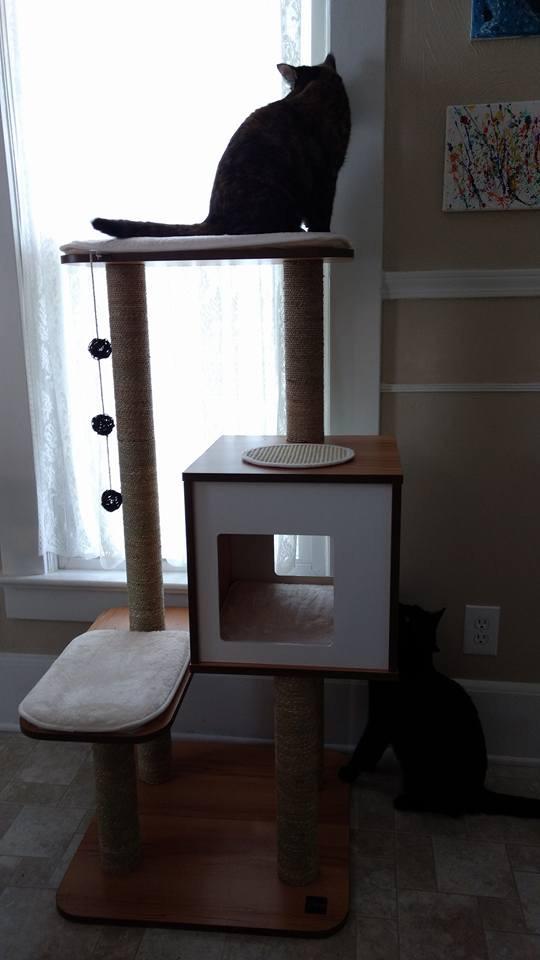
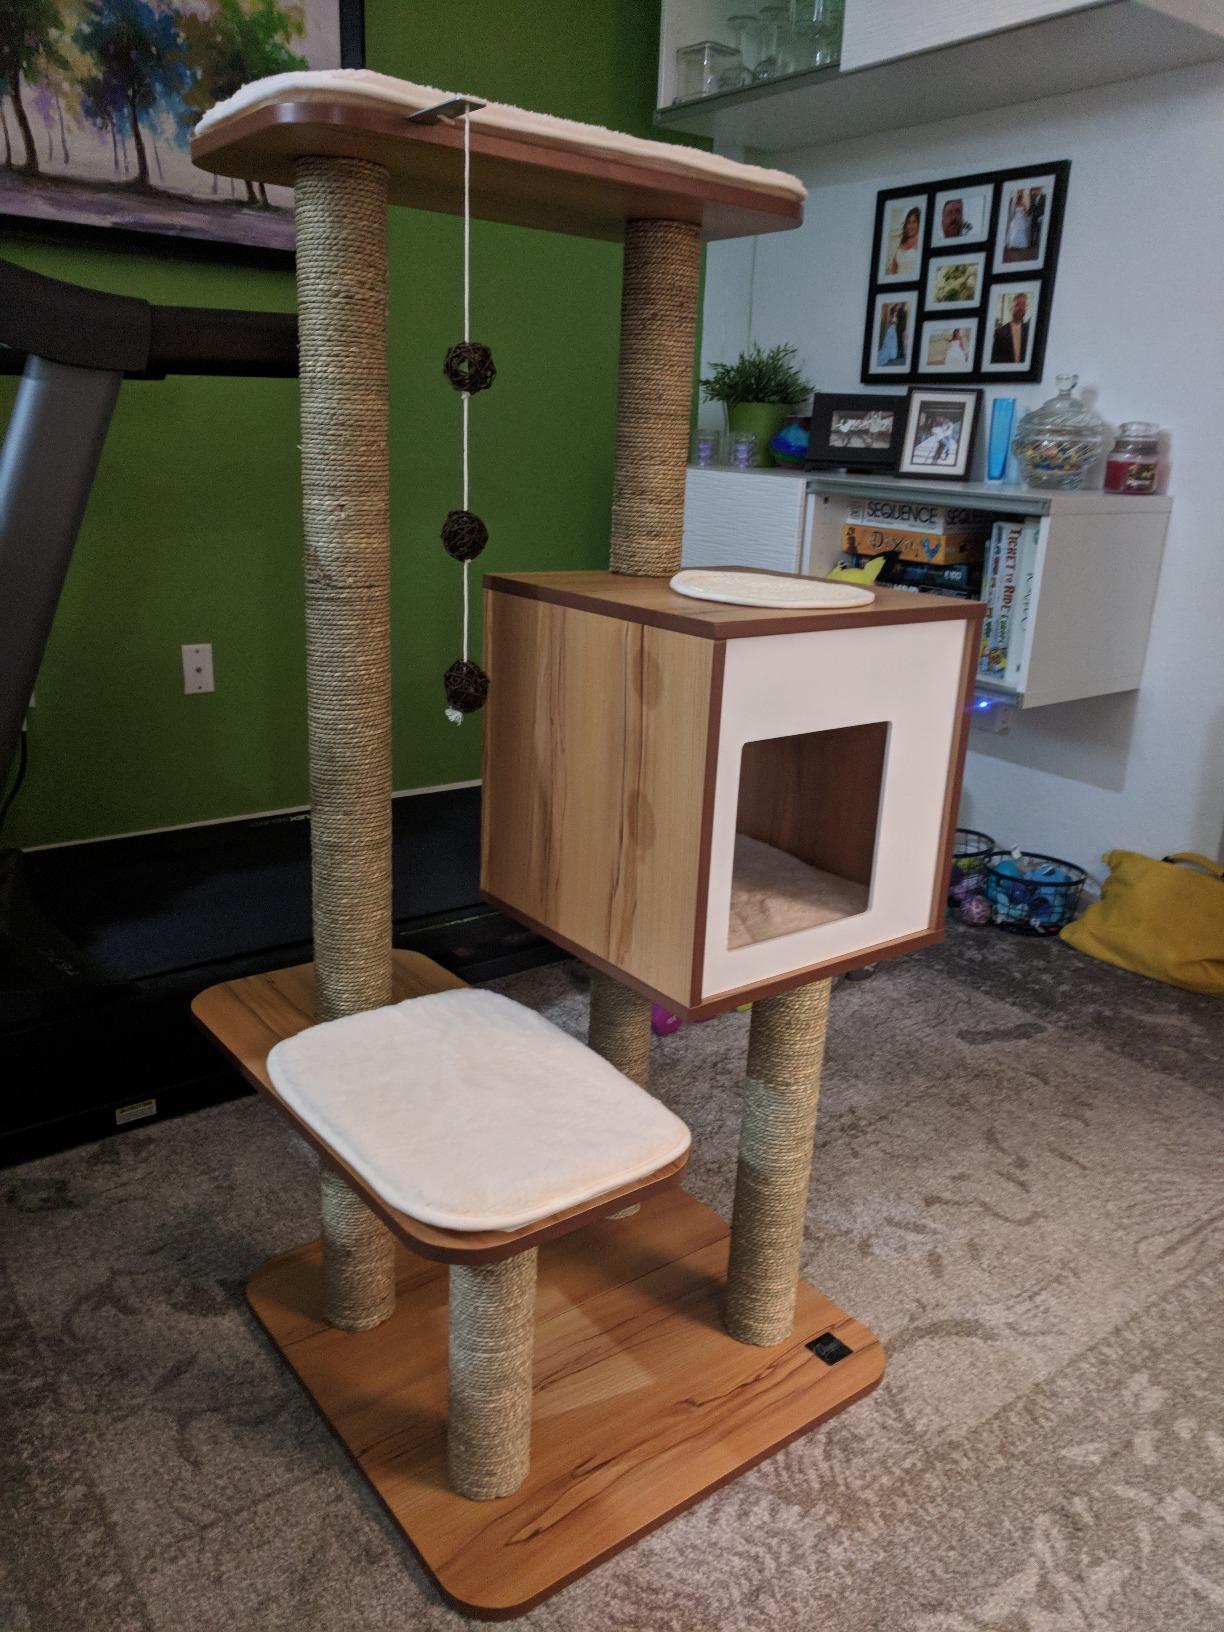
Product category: items_cat tree
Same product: yes